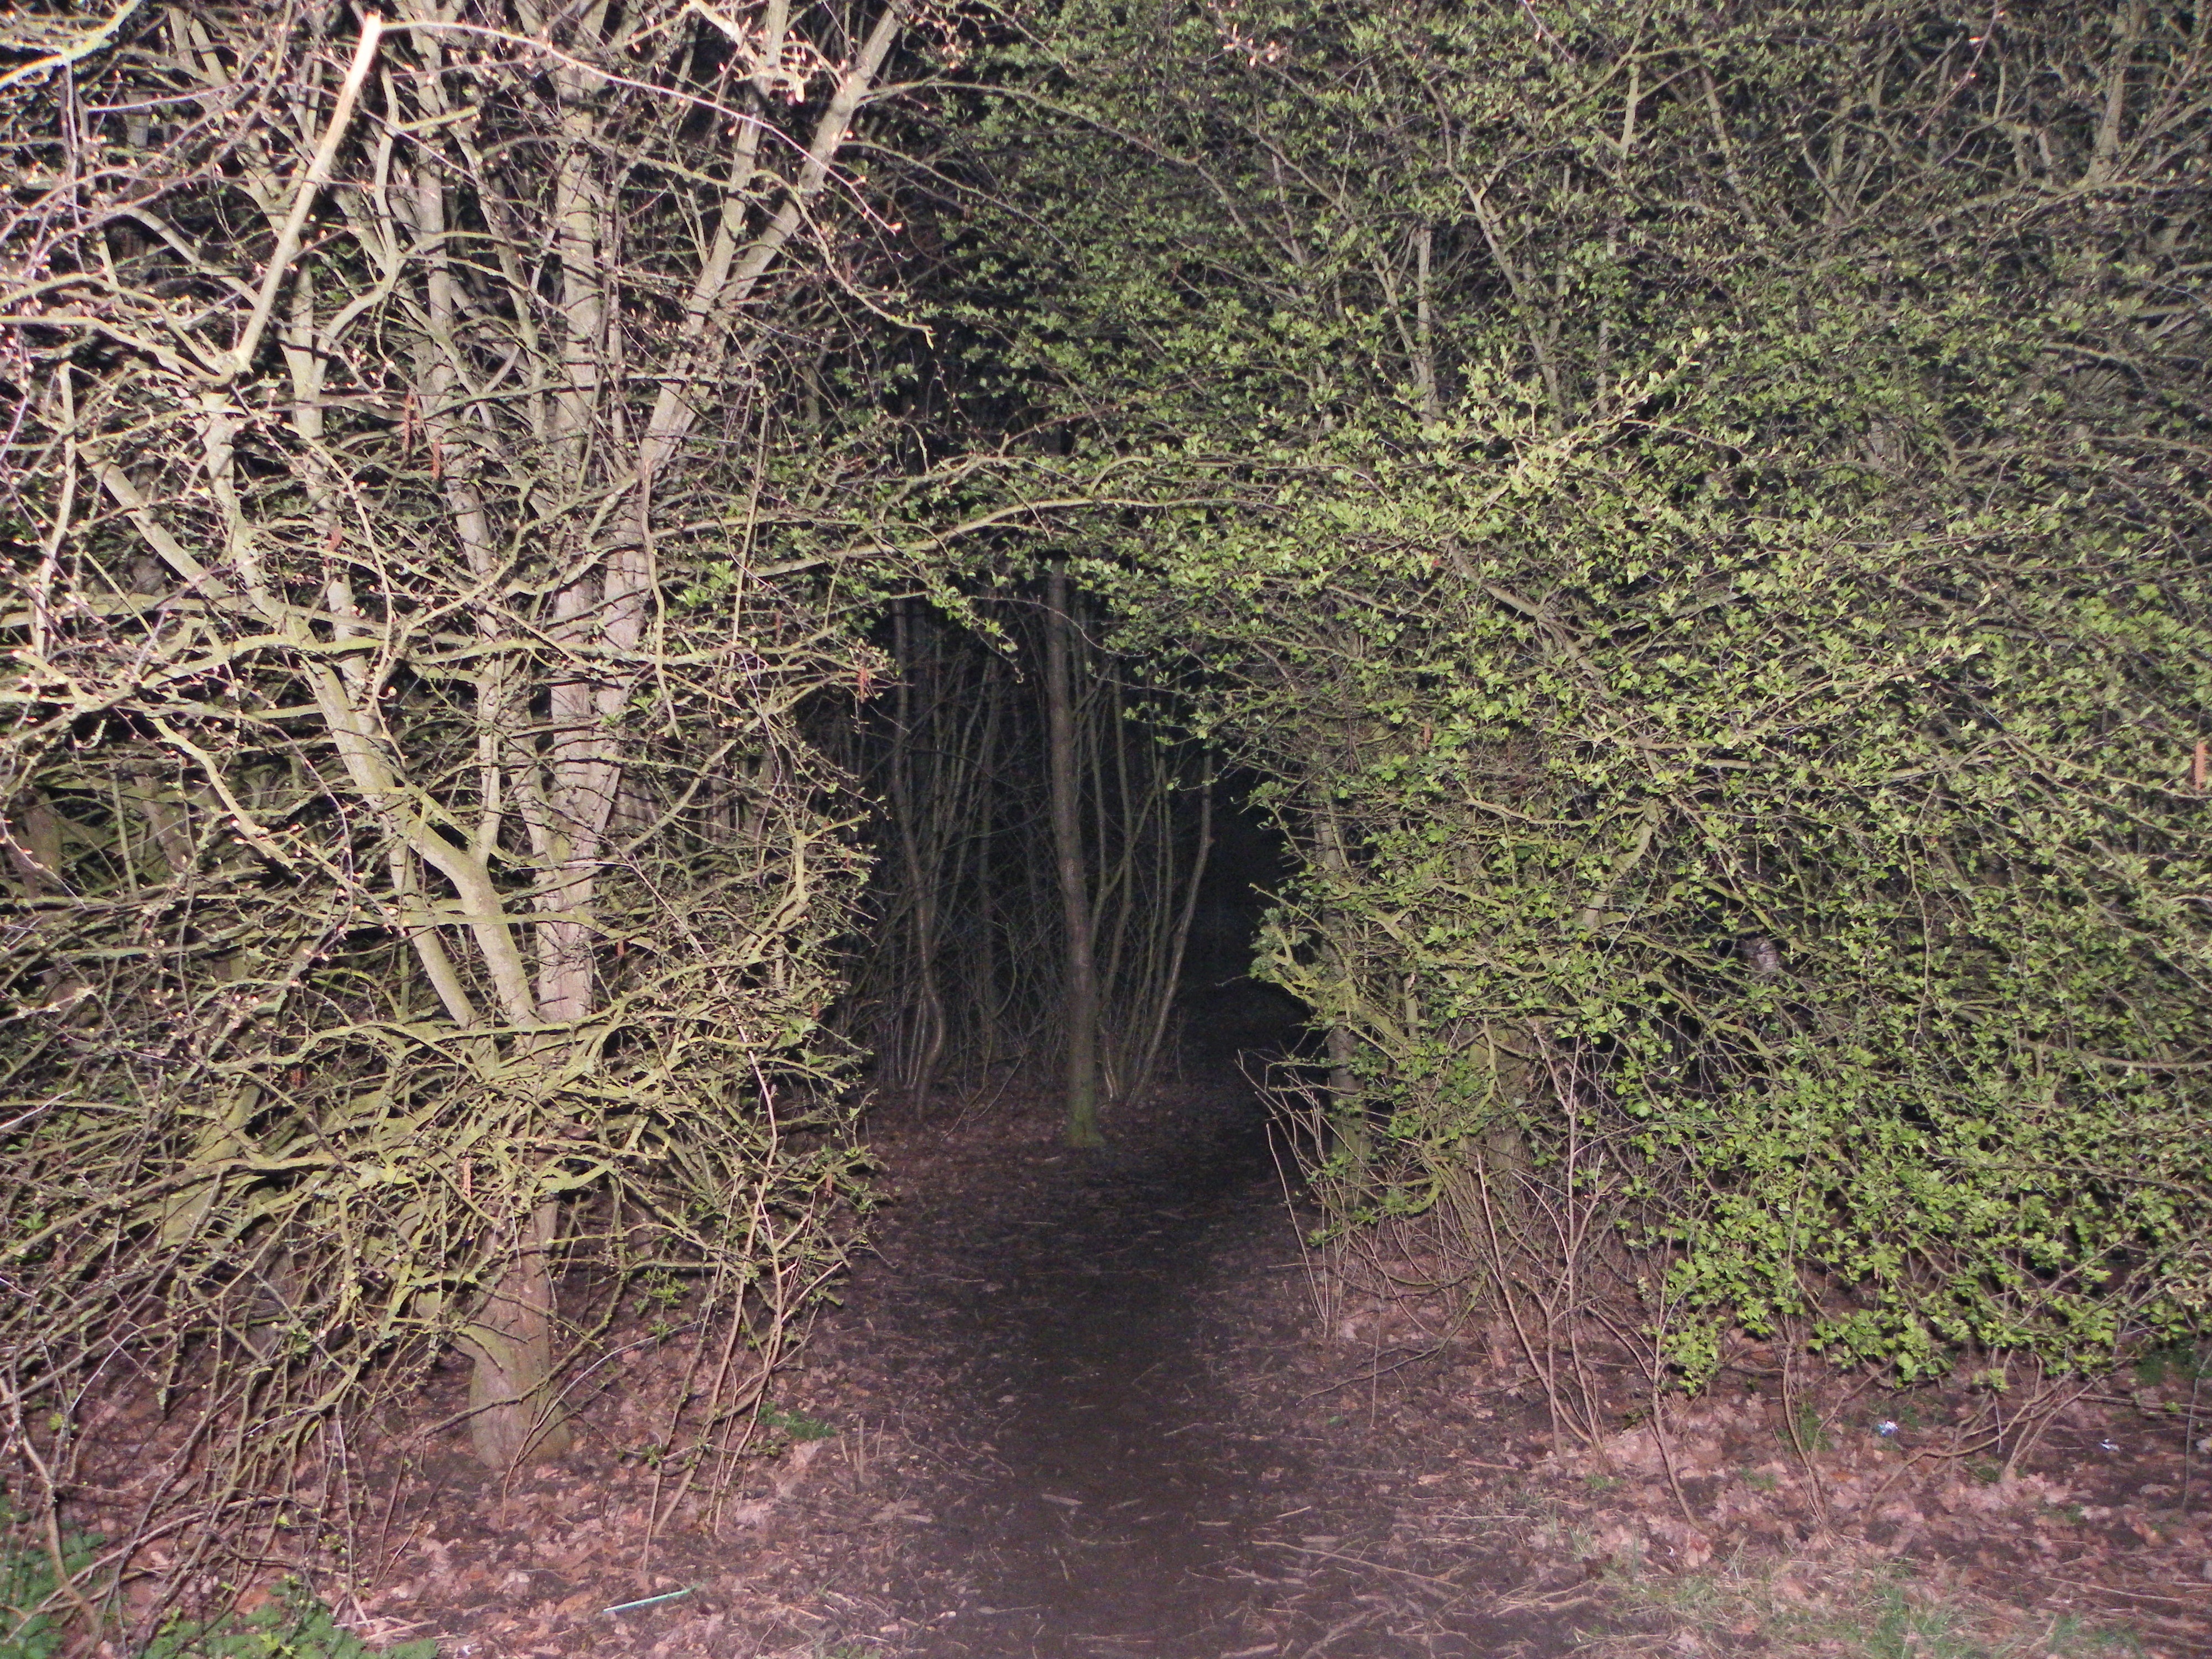
tree, water, nature, forest, grass, swamp, wilderness, plant, flower, river, pond, wildlife, stream, waterway, shrub, wetland, woodland, habitat, ecosystem, natural environment, atmospheric phenomenon, woody plant